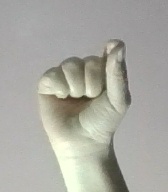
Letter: fa